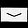
Label: Bag